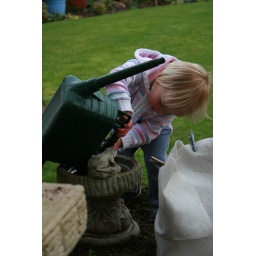
Top Tip: The bird bath isn't the best thing to use in this case: